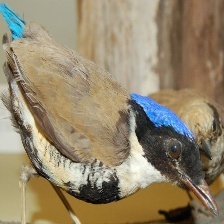
Species: GURNEYS PITTA
Scientific name: HYDRORNIS GURNEYI